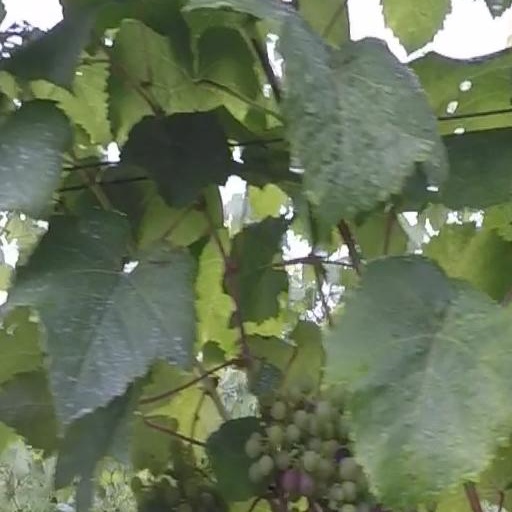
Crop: grape